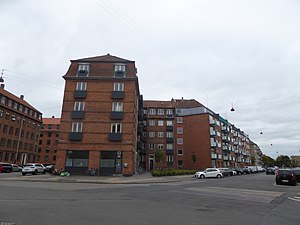
Bryggervangen
Bygning ved hjørnet af Landskronagade og Bryggervangen.
Bryggervangen er beliggende i området mellem Strandvejen, Jagtvejen, Lyngbyvej og Vognmandsmarken, i København.